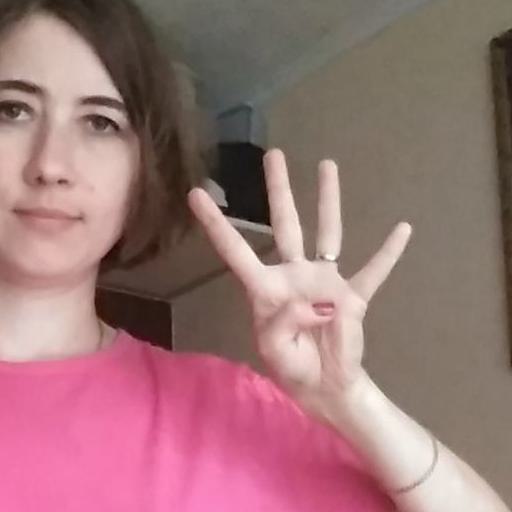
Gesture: four